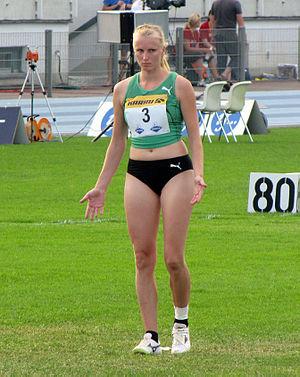
Hanna Mikkonen-Grobler est une athlète finlandaise, spécialiste du saut en hauteur.